Ike Clanton

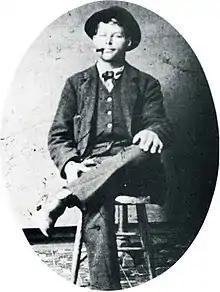
Frank Stillwell

Clanton was later accused, along with his brother, Phin Clanton, and friend Pony Diehl, of attempting to kill Virgil Earp on December 30, 1881, a shooting which left Virgil with a crippled left arm. Though Ike Clanton's hat was found at the scene where the ambushers waited, a number of associates stood up for him, saying that he had been in Contention that night, and the case was dismissed for lack of evidence.